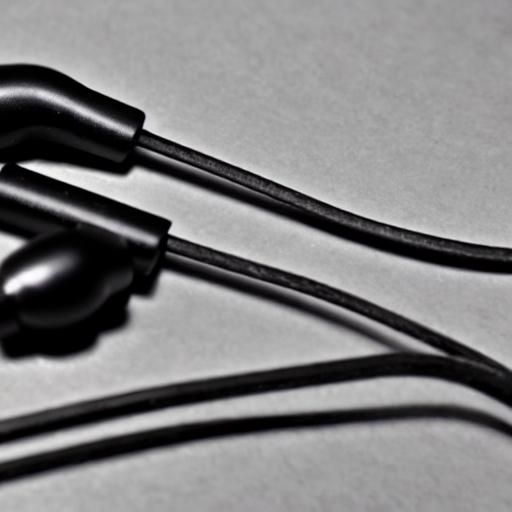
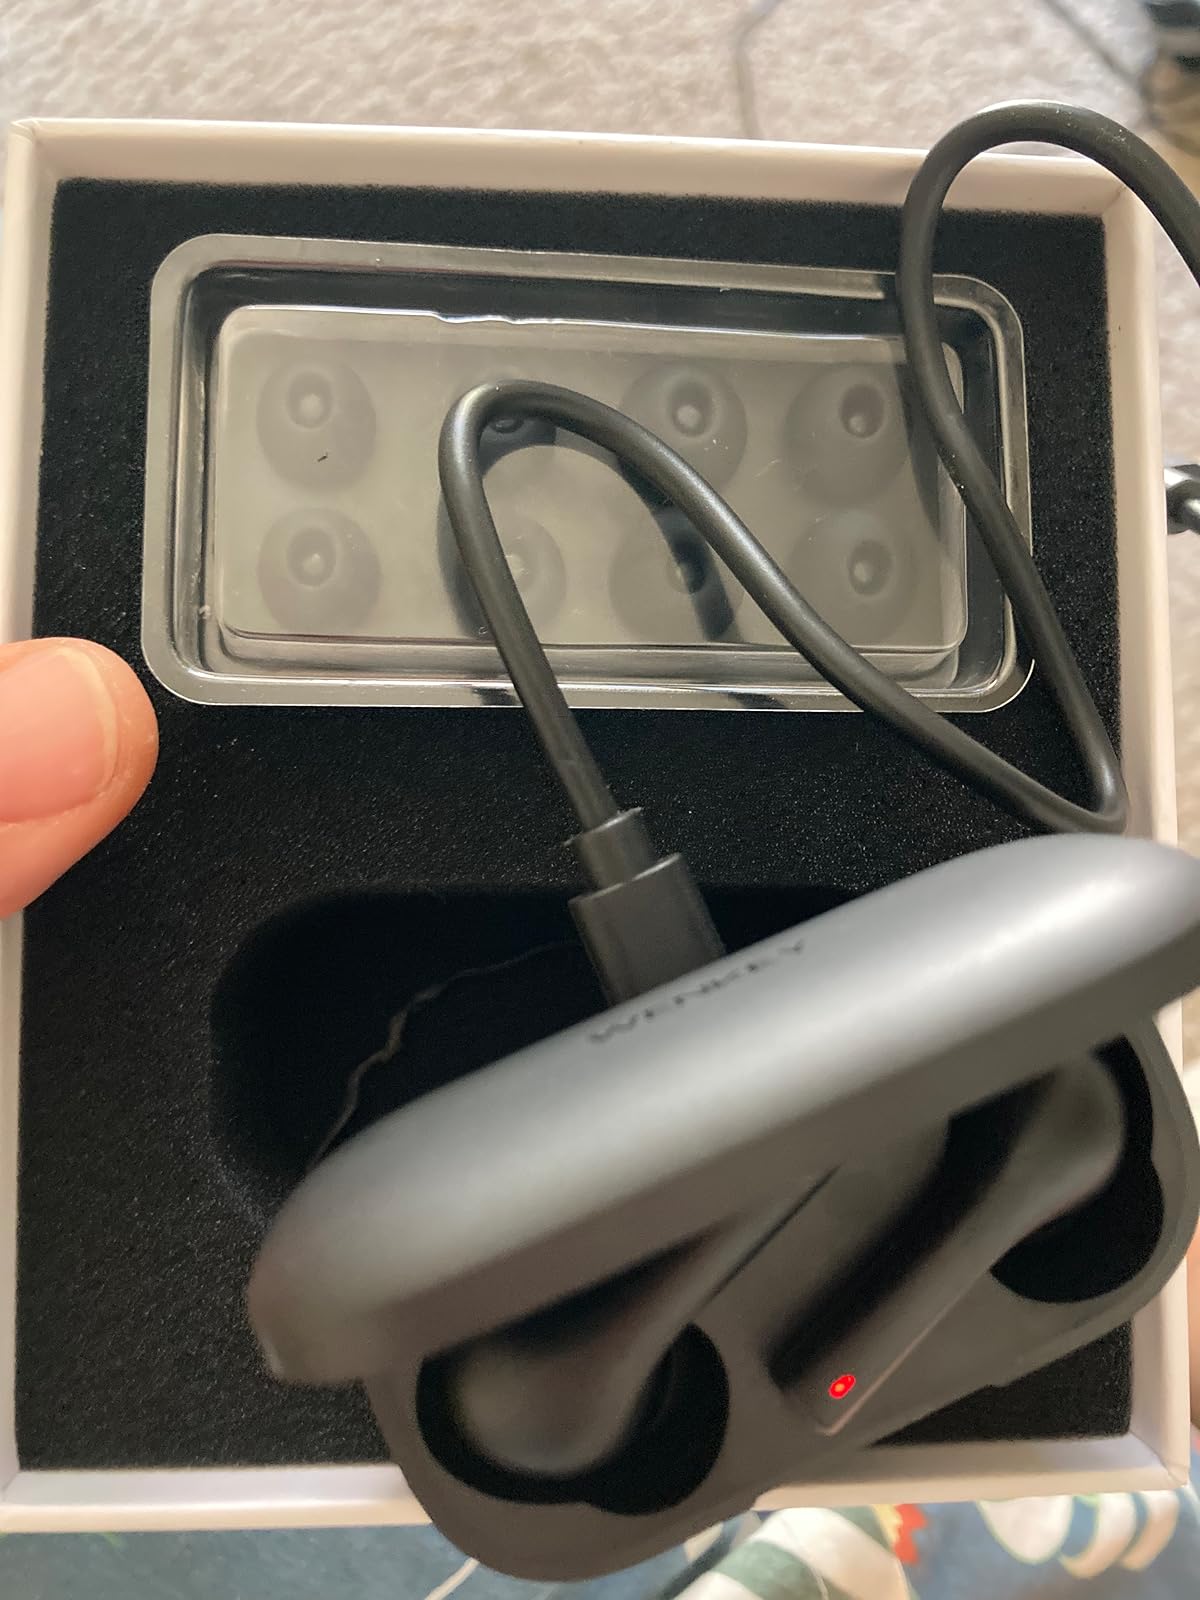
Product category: earbuds
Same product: no